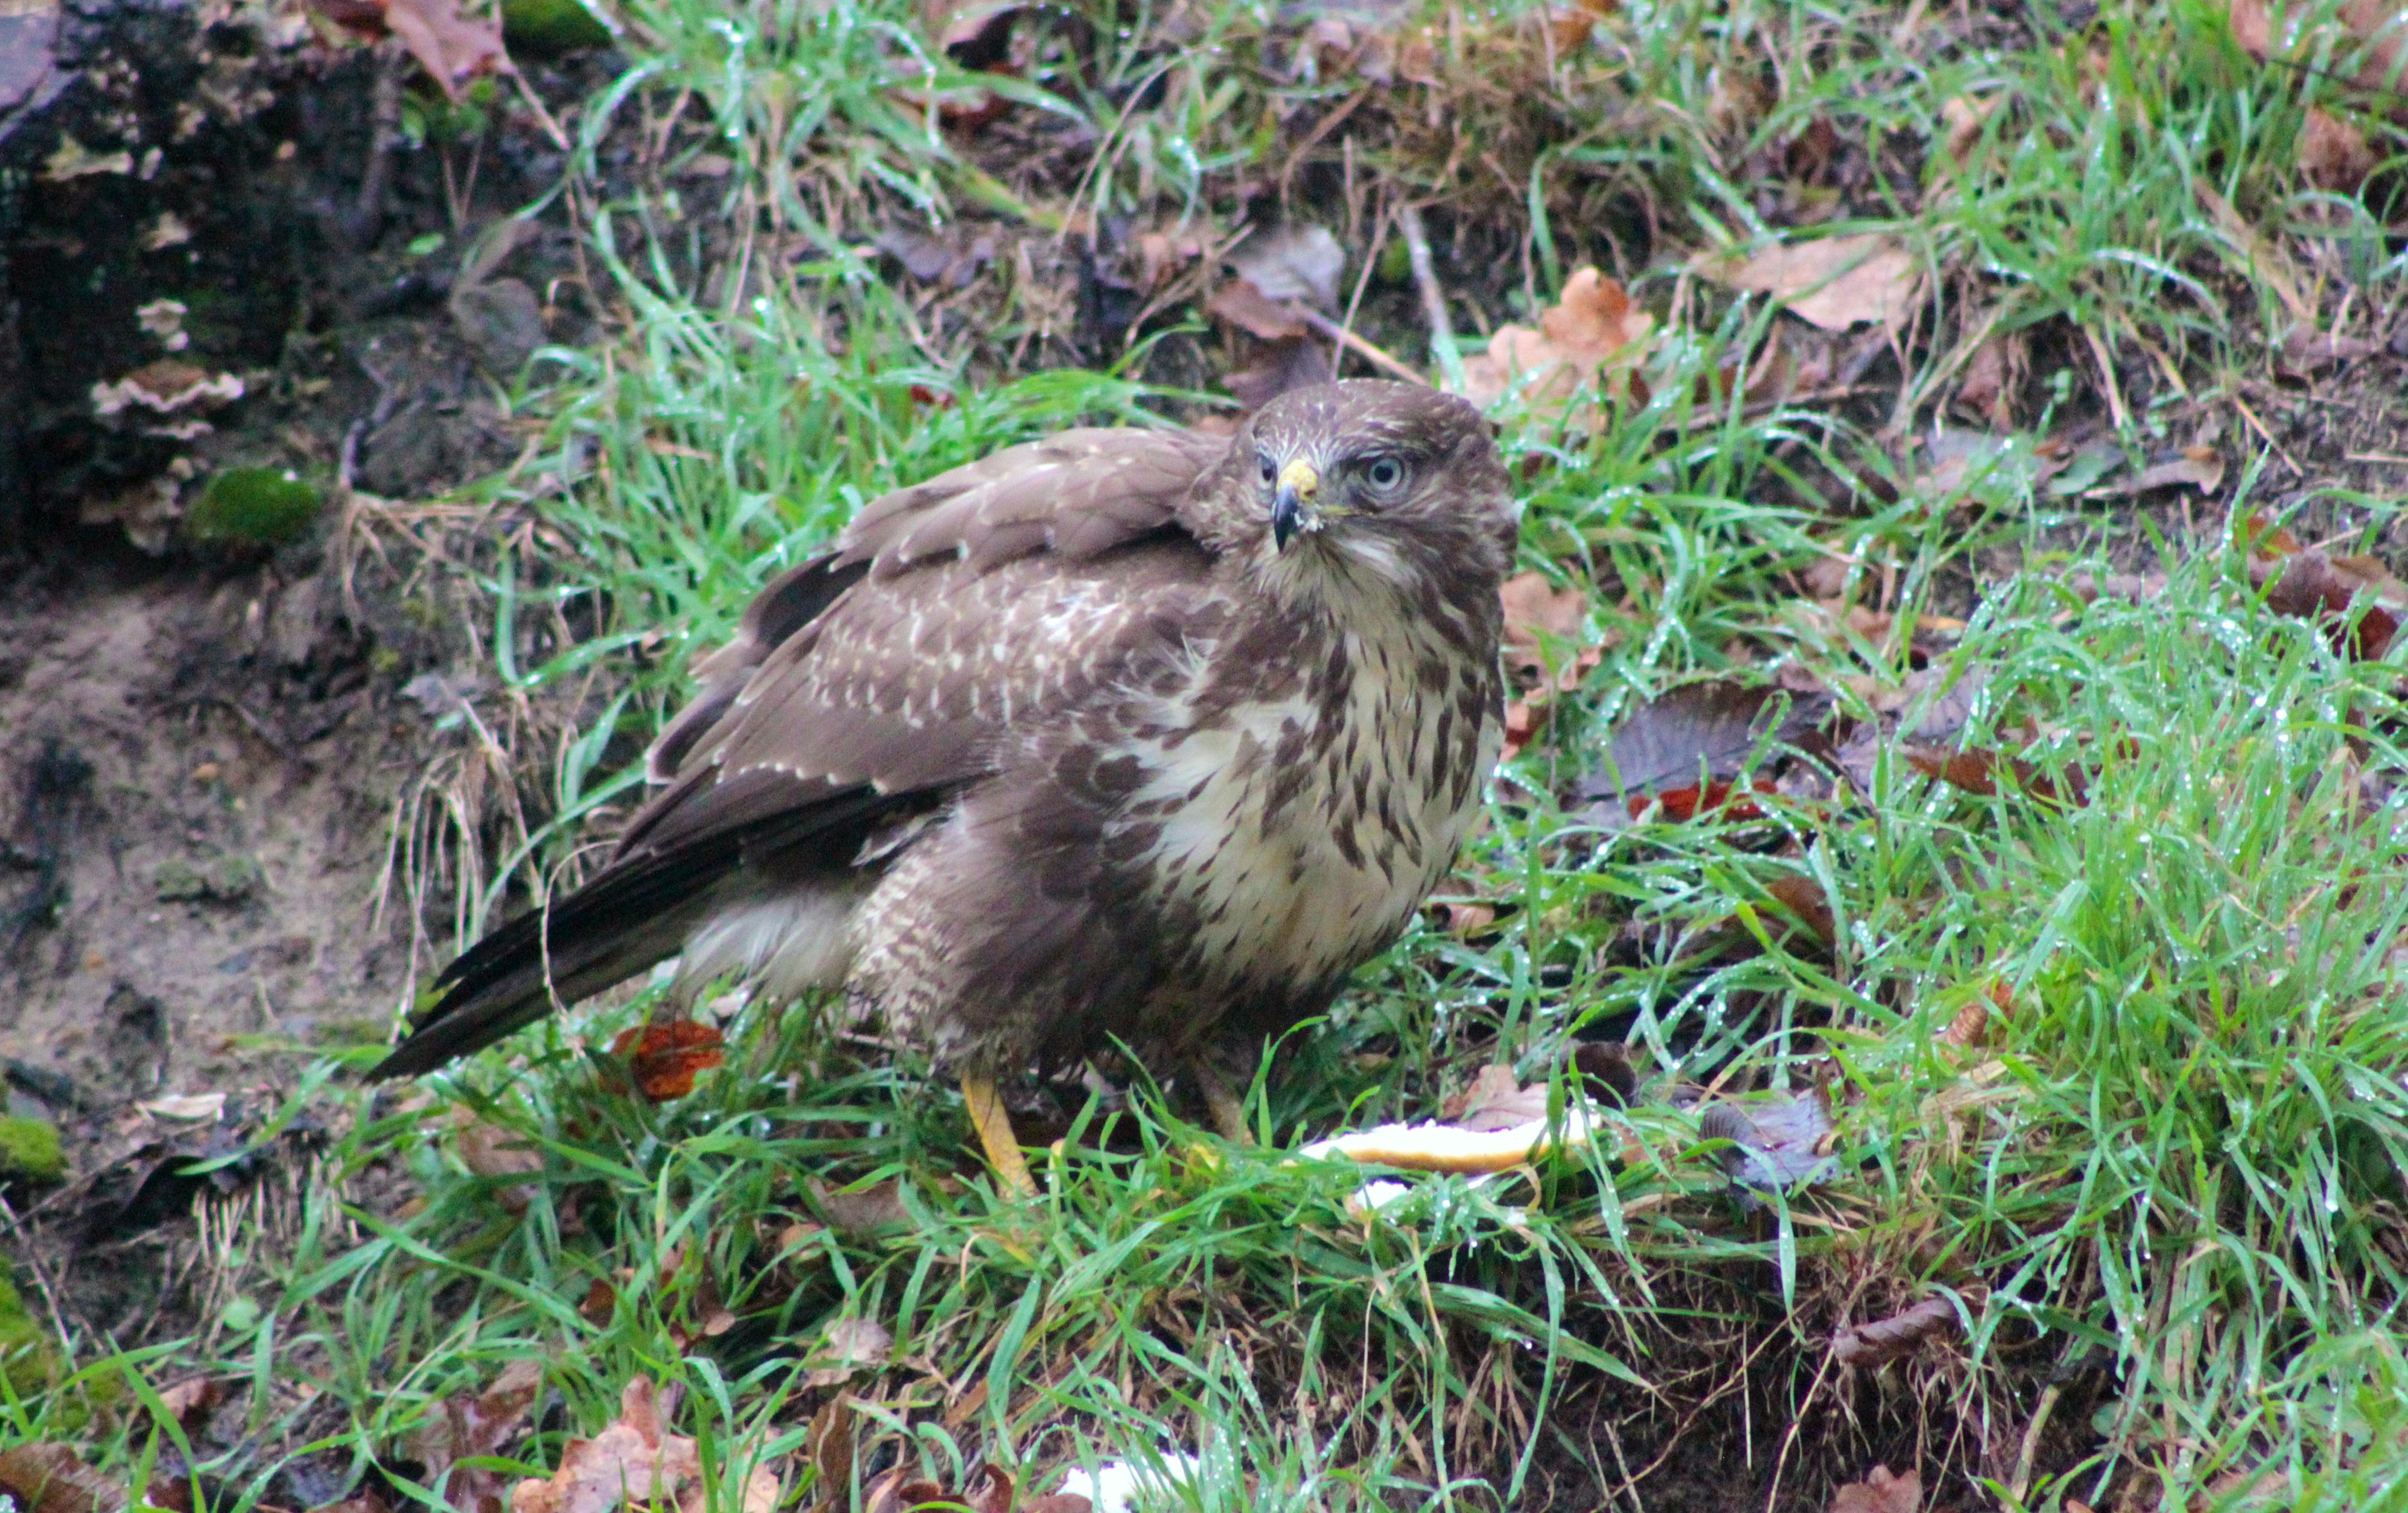
nature, bird, animal, wildlife, beak, predator, hawk, fauna, bird of prey, vertebrate, creature, sparrow, hunter, falcon, animal world, buzzard, shorebird, carnivores, common buzzard, perching bird, bird flu